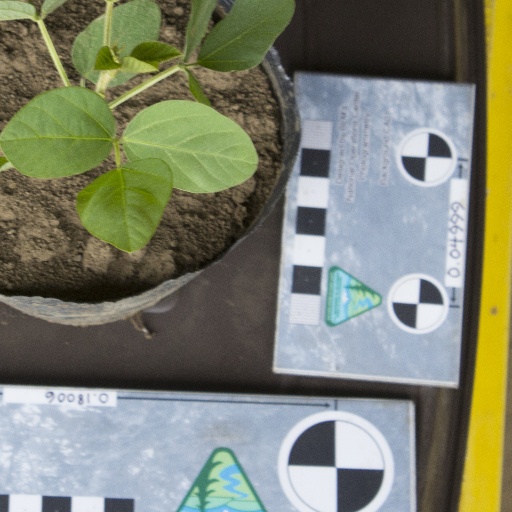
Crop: soybean